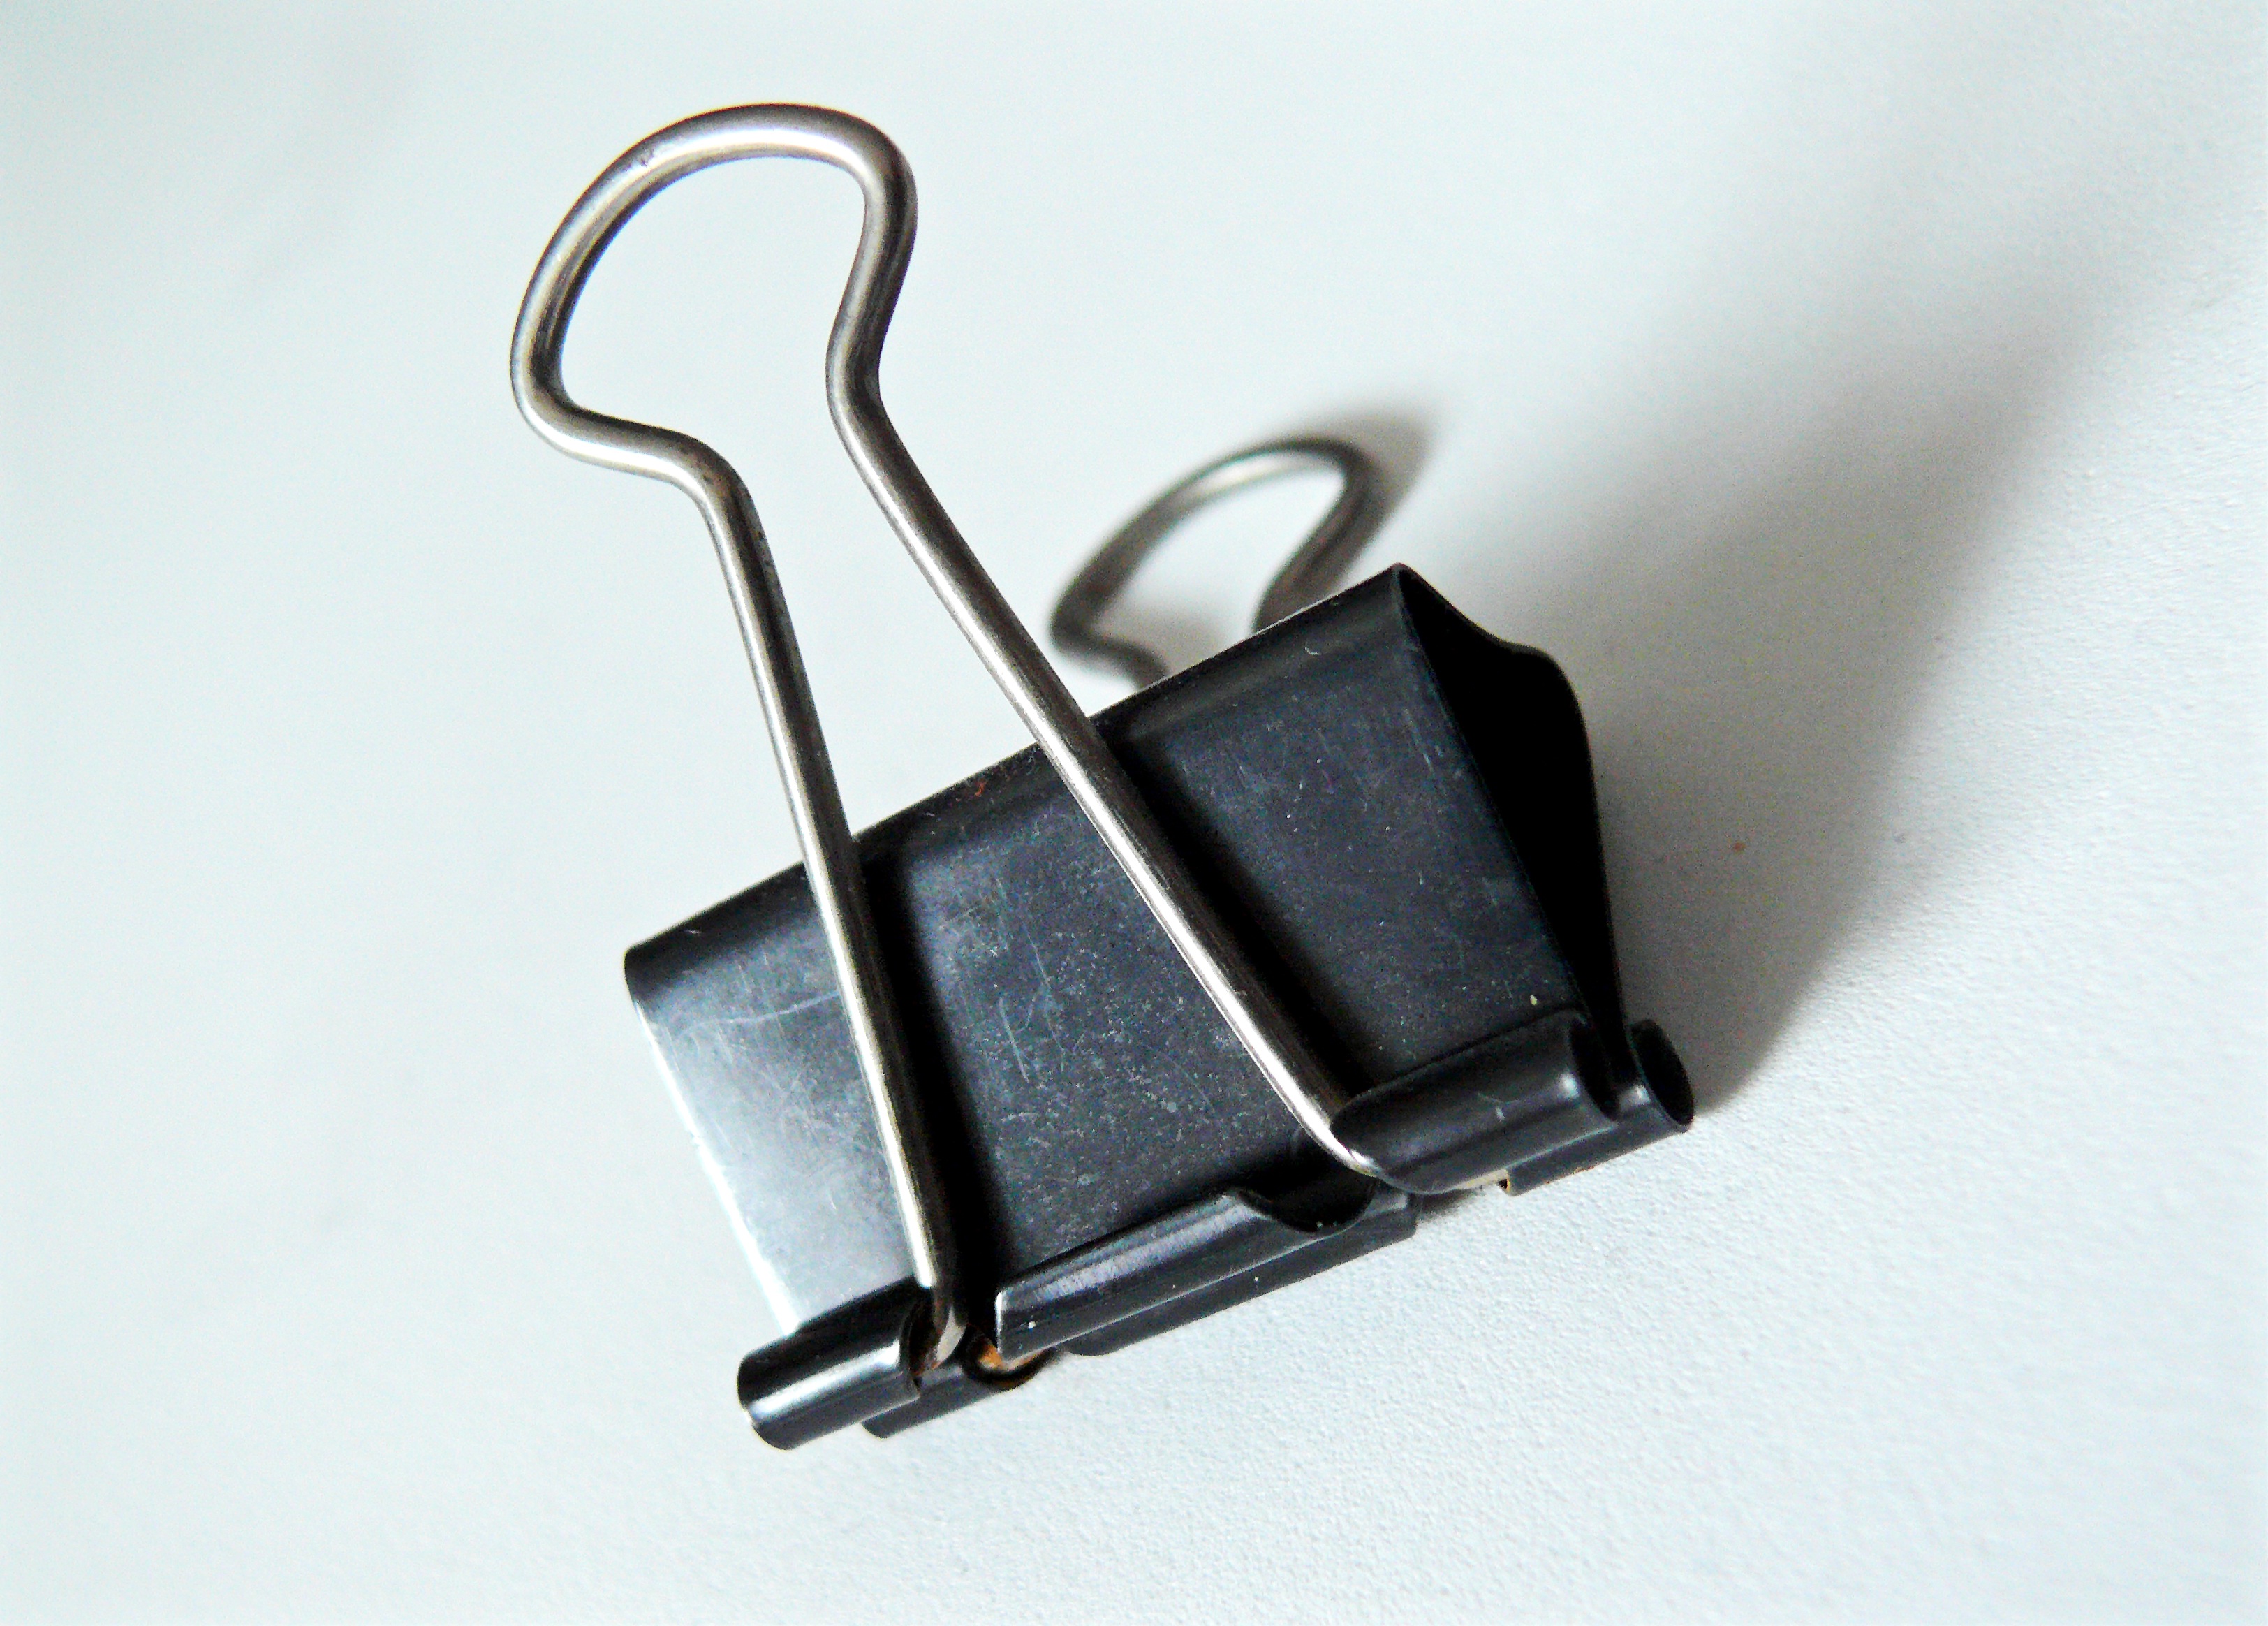
fortification, lighting, paperclip, jewellery, clip, office supplies, office utensils, steel clamp, spring clip, fashion accessory